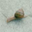
Label: snail